Apple headphones

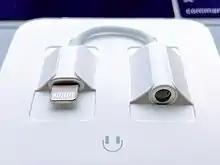
Apple's iPhone 7 and newer models lack a headphone jack (released in September 2016), and until September 12, 2018, included a Lightning to 3.5mm dongle.

EarPods were introduced on September 12, 2012 and feature a redesign with no silicone tips, less visible metal, and a plastic outer shell. They first shipped with the iPhone 5 and feature a remote control and microphone. They also shipped with the iPod Touch (5th generation) and iPod Nano (7th generation) without a remote and microphone. EarPods are also individually sold with a carrying case, while the version bundled with the iPod Touch (5th generation), iPod Touch (6th generation) and iPod Nano (7th generation) only have basic biodegradable packaging, due to their lack of a remote and mic. A microphone icon was added on the previously unmarked back side of the control capsule on EarPods with a microphone. They are compatible with iPhones from the iPhone 3GS to iPhone 6S, the iPod Touch (2nd generation) and onwards, and all models of the iPad, iPad mini, and iPad Pro, except the third and fourth generation iPad Pro. They require iPhone OS 2.2 and onwards for iOS devices but are not compatible with the original iPhone, iPhone 3G, or iPod Touch (1st generation) due to sound problems. They are also compatible with most Android devices and computers.